Károly Aggházy

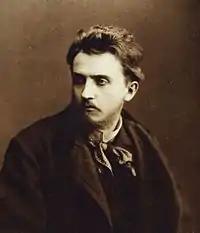
Károly Aggházy

Károly Aggházy (30 October 1855, Budapest – 8 October 1918, Budapest) was a Hungarian piano virtuoso and composer.